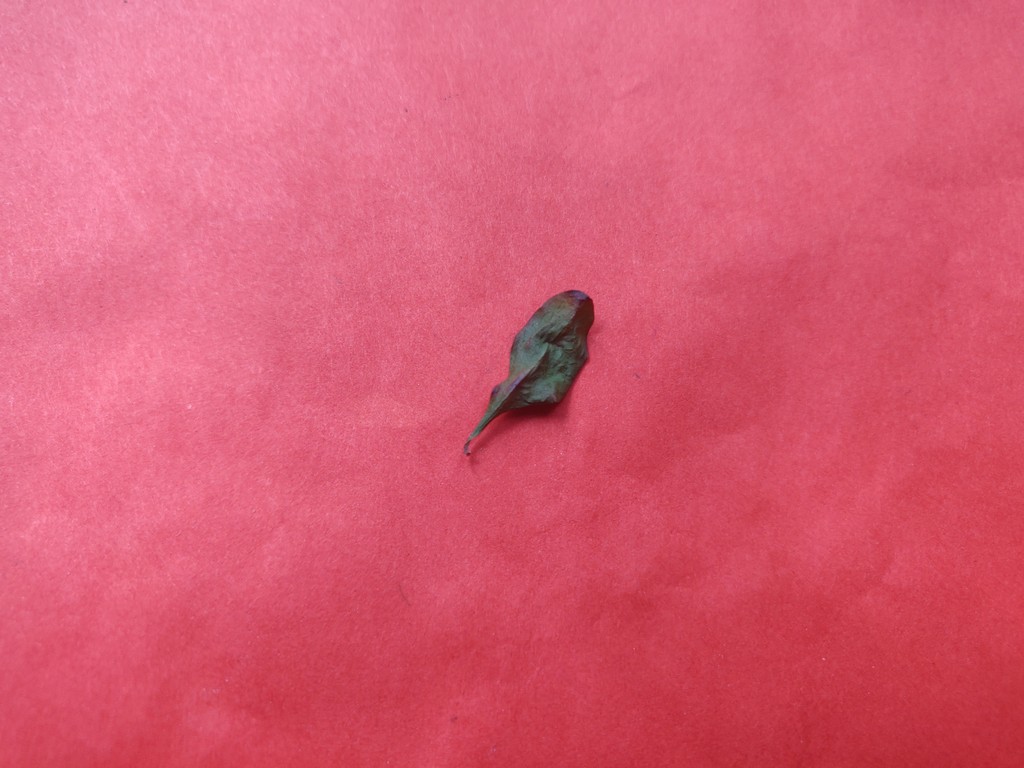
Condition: Dried
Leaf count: single
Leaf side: unknown